Australian Story

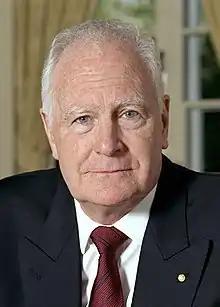

In 2002, "Australian Story" aired a profile on the former Australian Governor-General and Anglican Archbishop of Brisbane Dr Peter Hollingworth. The episode was entitled "The Gilded Cage". This was a notable episode because "Australian Story" had the exclusive interview with Hollingworth after a major school sex abuse scandal he had inadvertently played a part in. Whilst Hollingworth was Archbishop there were two serial pedophiles active in three Brisbane Anglican schools and the way he handled the situation was widely deemed across Australia as inappropriate. In "The Gilded Cage" Hollingworth implied that a 14-year-old girl was the one to initiate the sexual relationship she had with a Priest. These comments were met with controversy from the Australian public and he eventually resigned from his position as Governor-General over the matter. The candid and confessional nature of the interview served "Australian Story's" reputation as being a provider of real and personal stories.